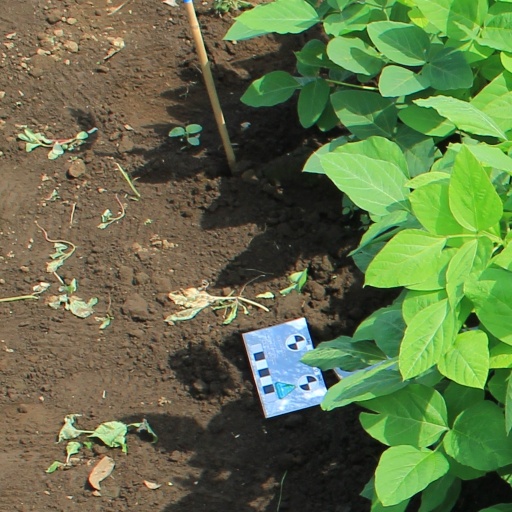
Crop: soybean